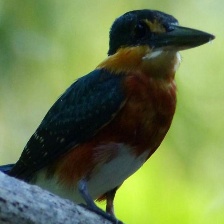
Species: PYGMY KINGFISHER
Scientific name: ISPIDINA PICTA